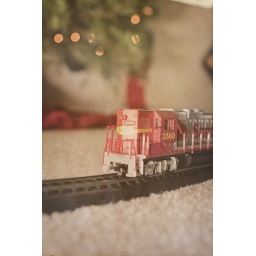
Hubby has dreamed of having a train under the tree and this year he got his wish!